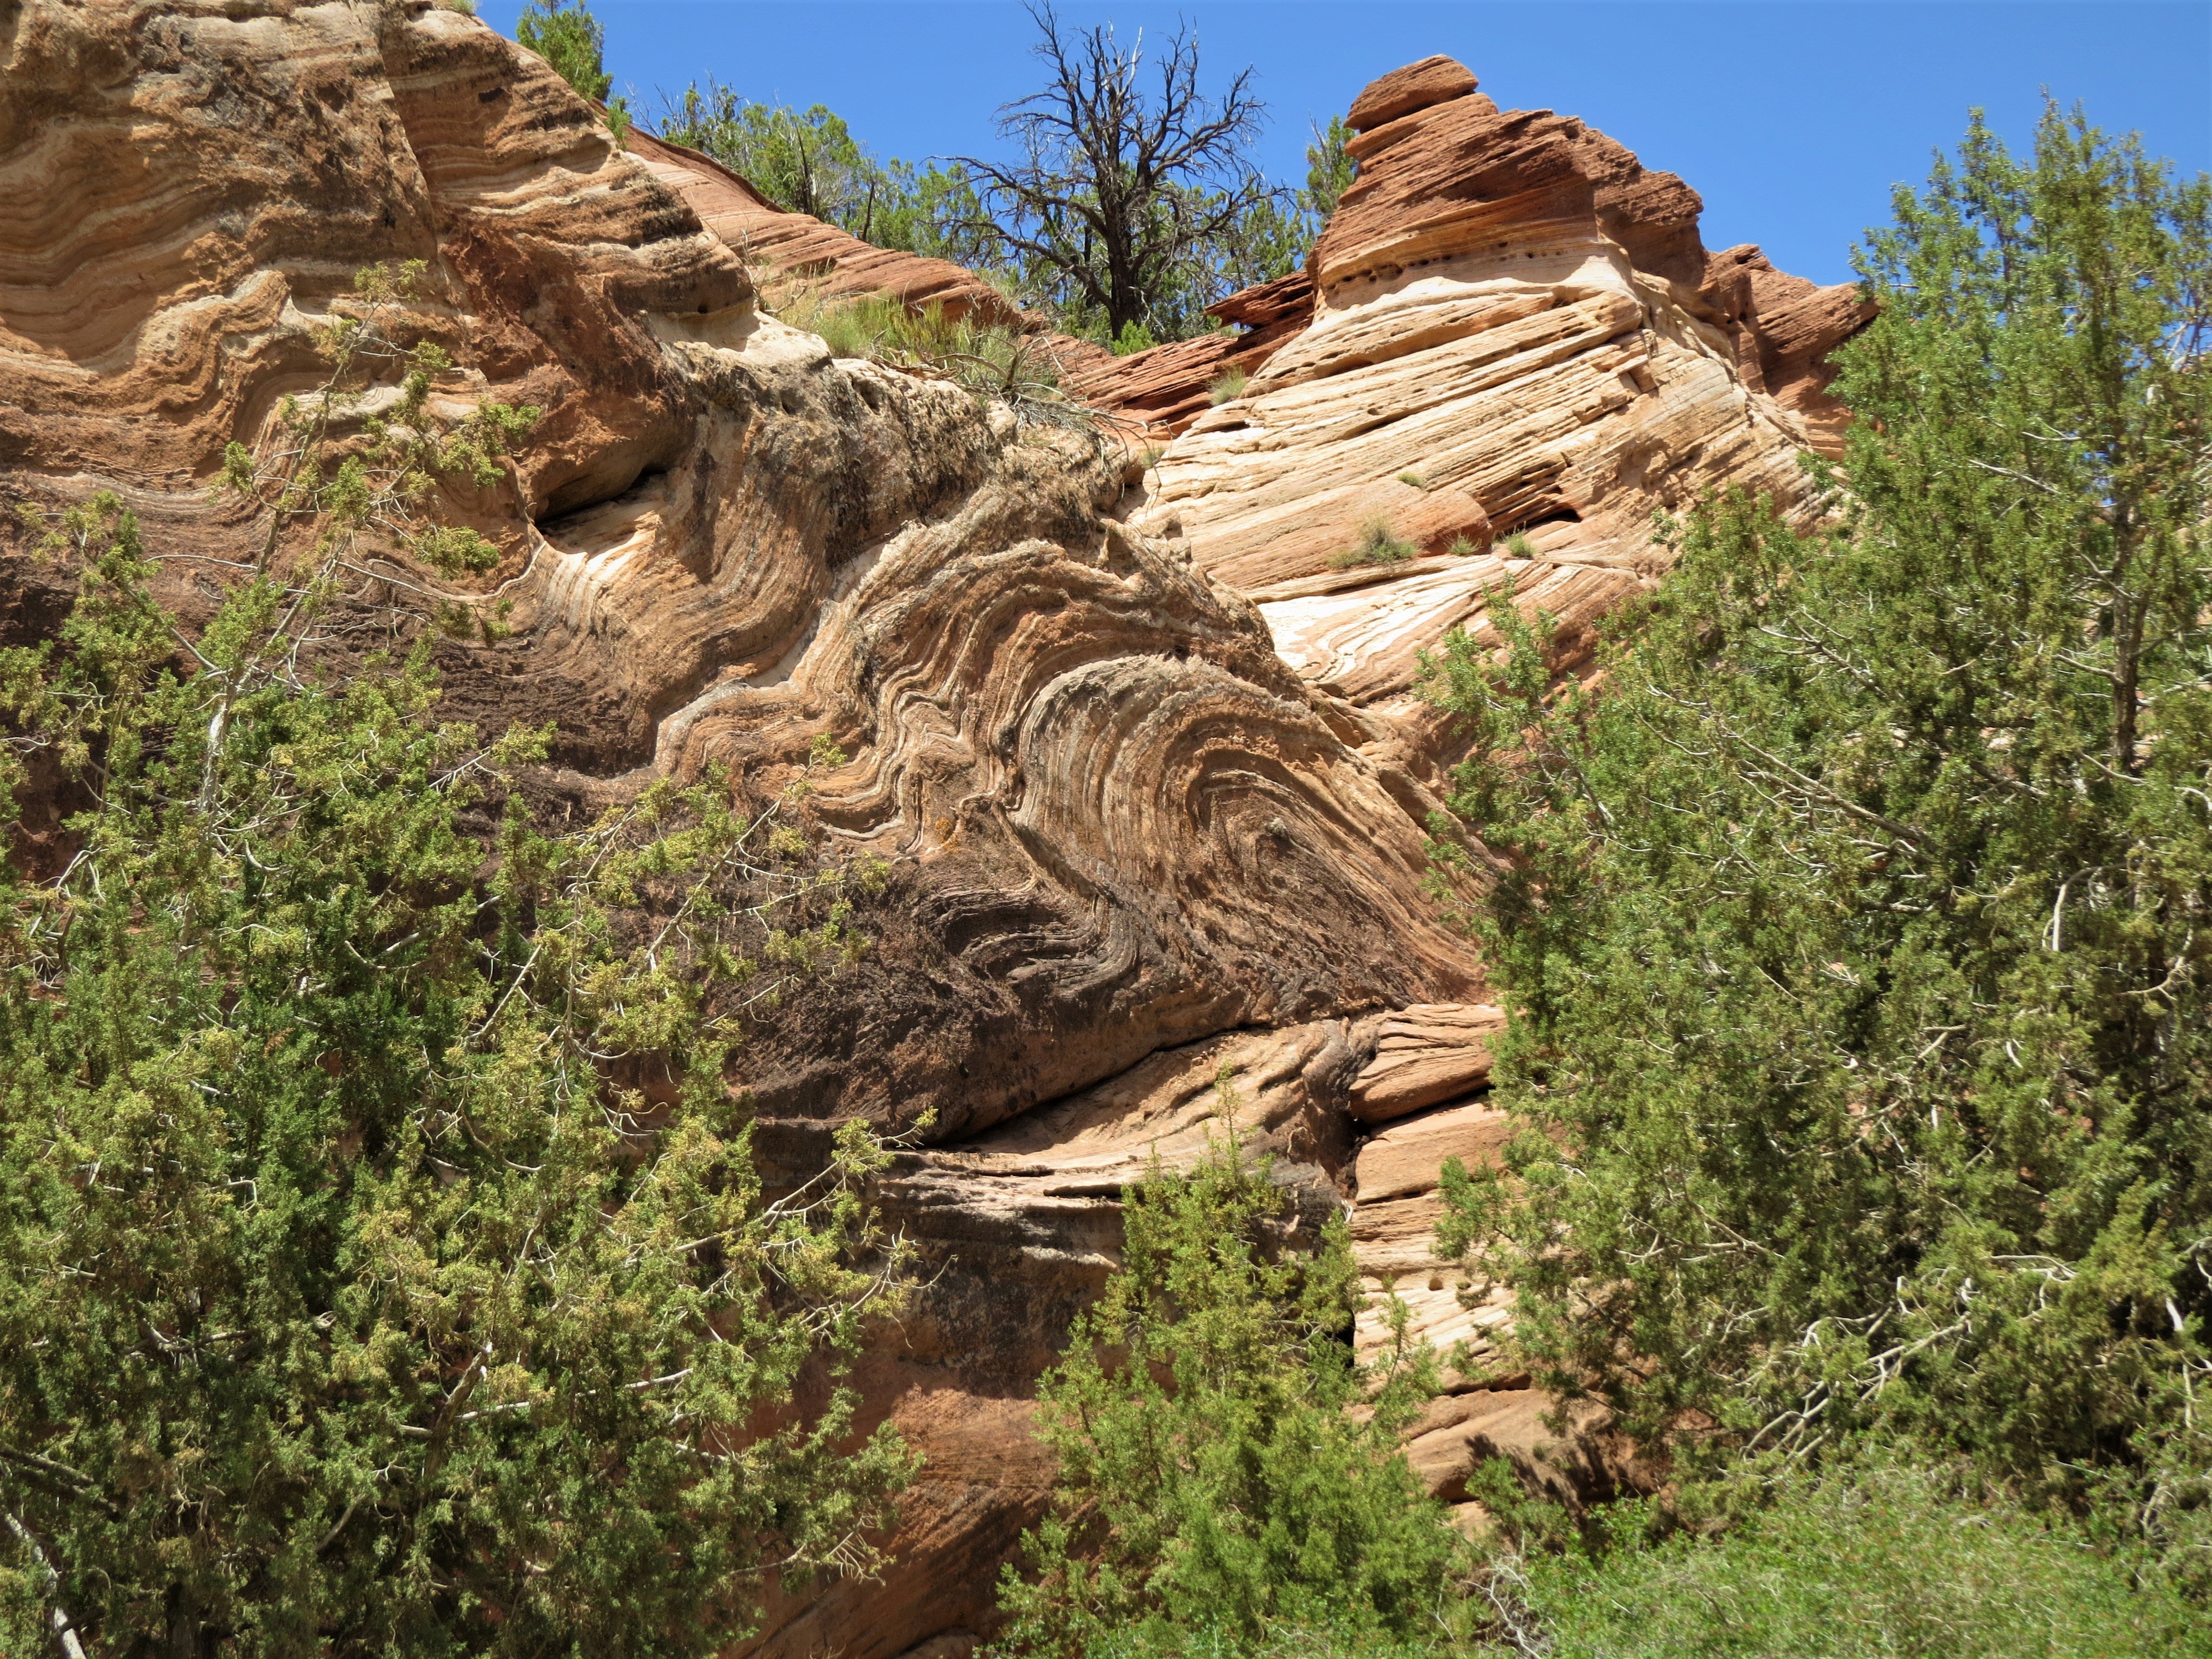
tree, rock, wilderness, mountain, hiking, trail, adventure, valley, formation, cliff, park, canyon, terrain, national park, ridge, geology, outcrop, utah, badlands, ecosystem, wadi, bedrock, red sandstone, rock strata